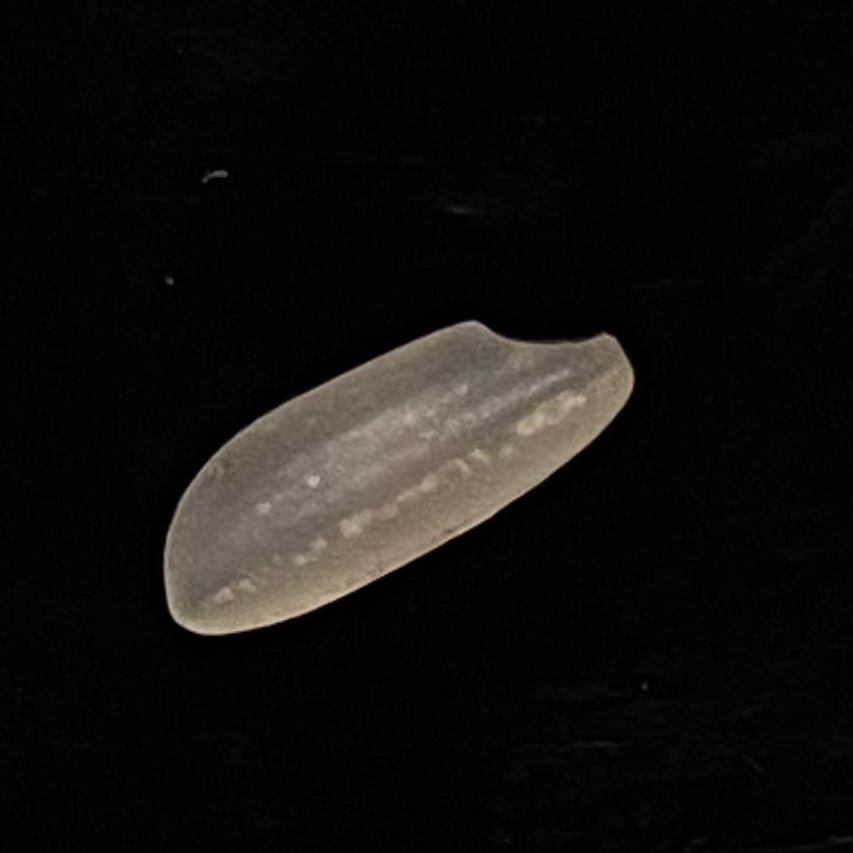
Rice variety: Subol_Lota